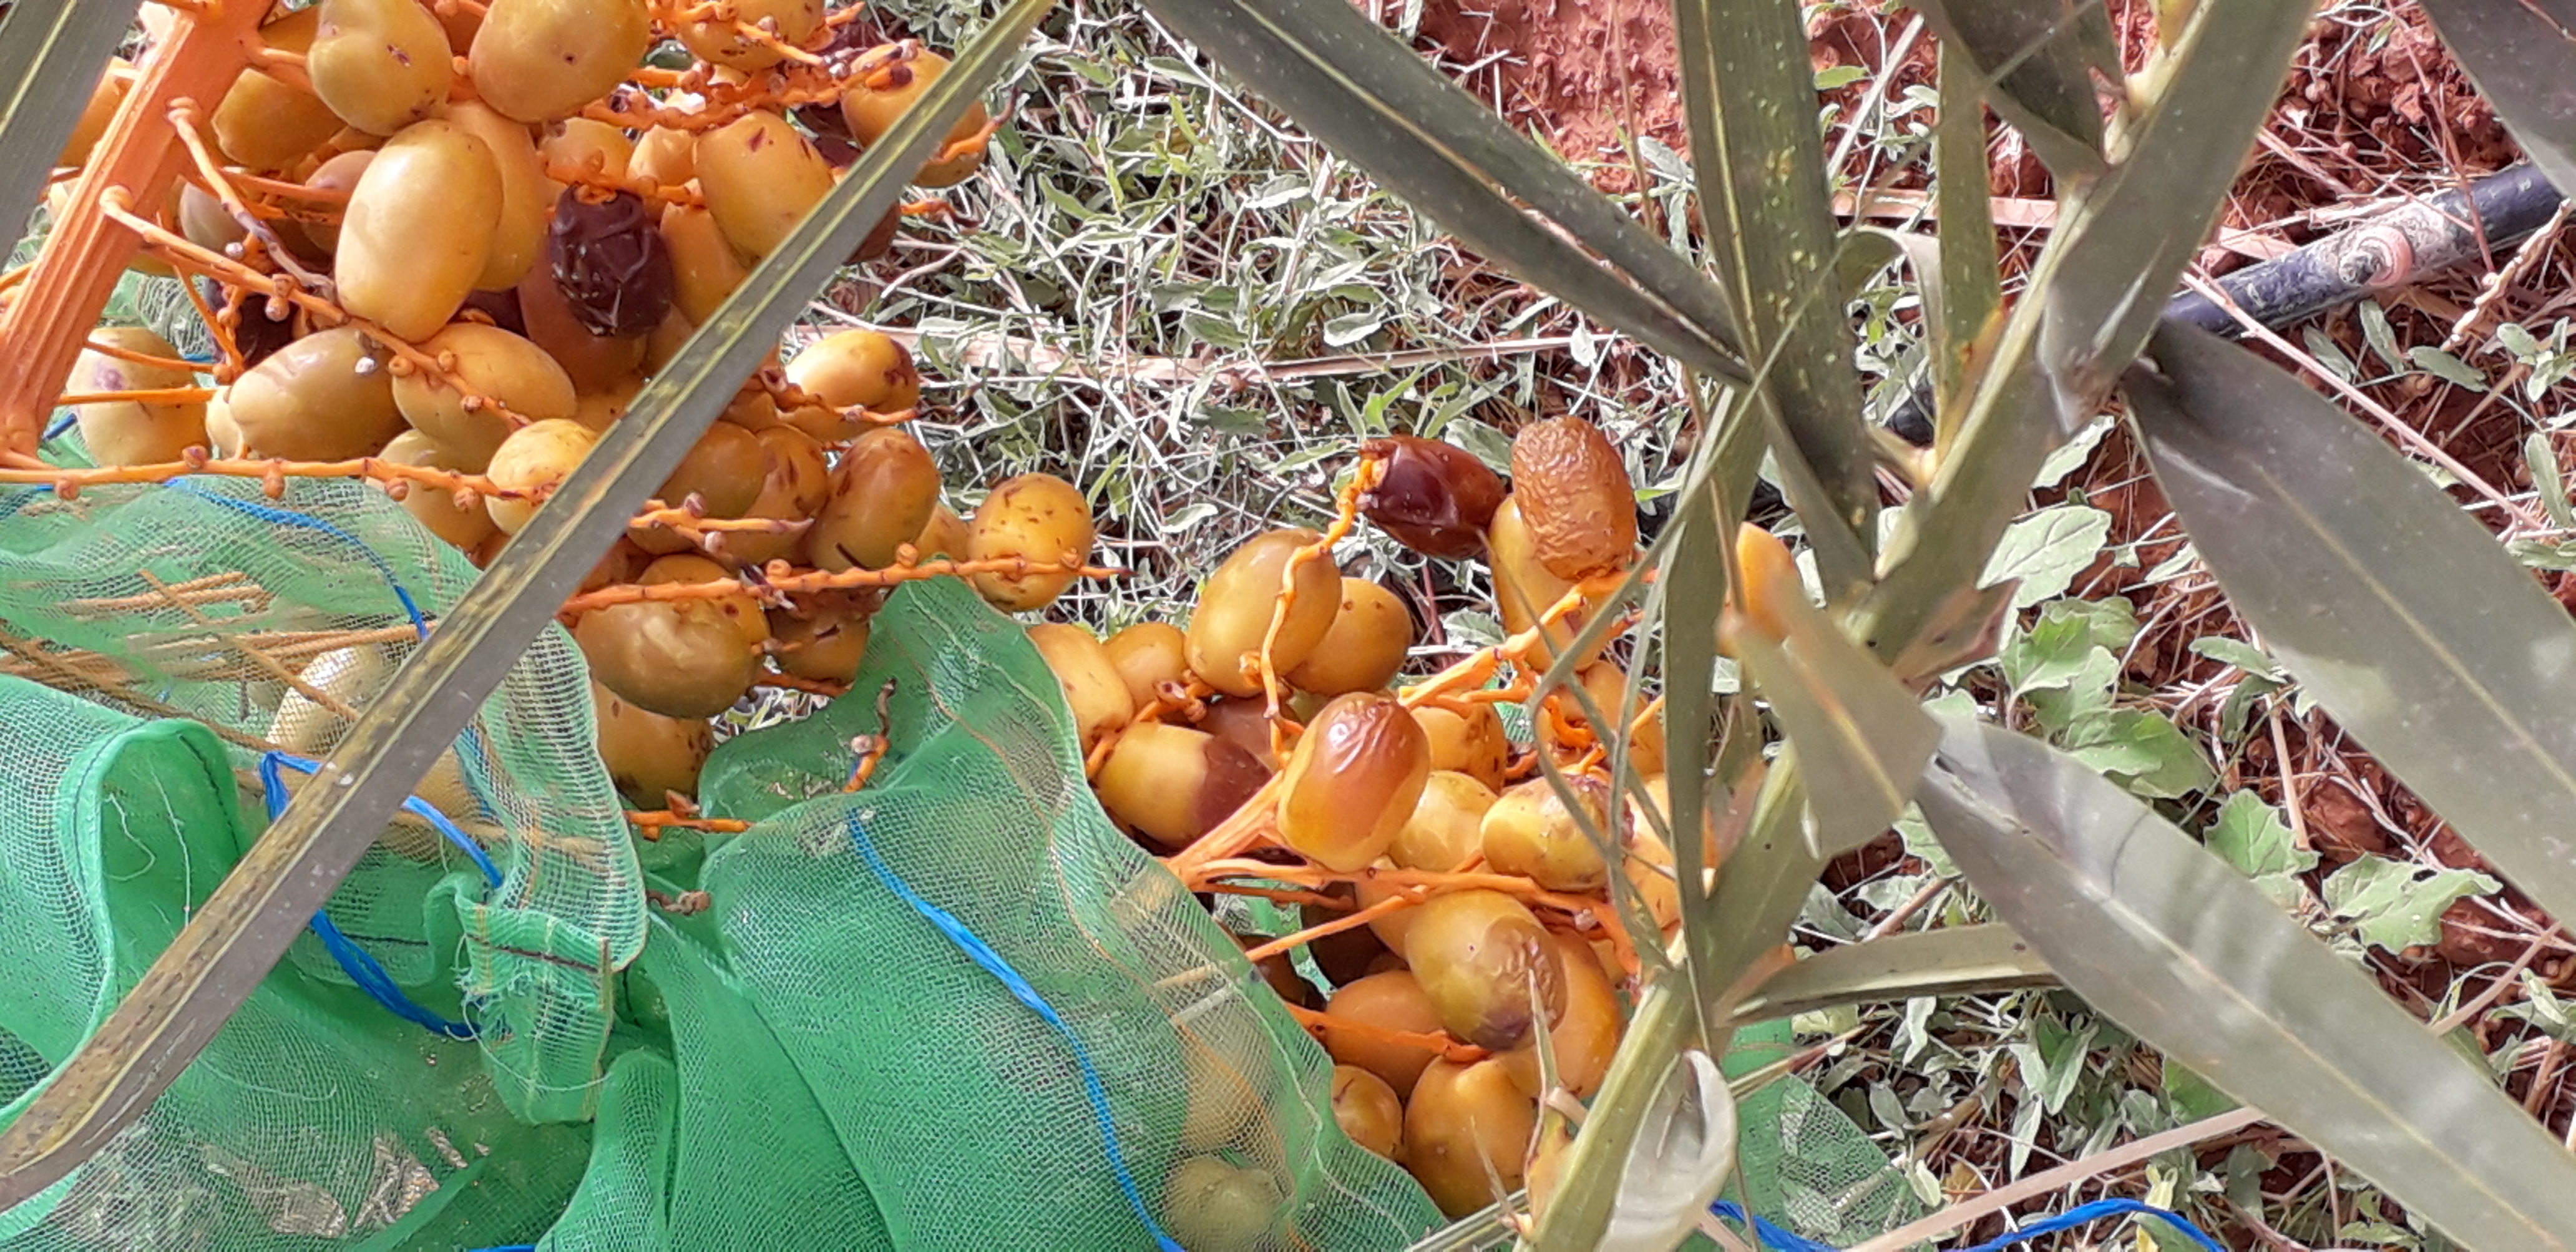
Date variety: Boufagous